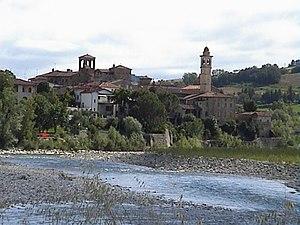
Travo est une commune de la province de Plaisance dans l'Émilie-Romagne en Italie.